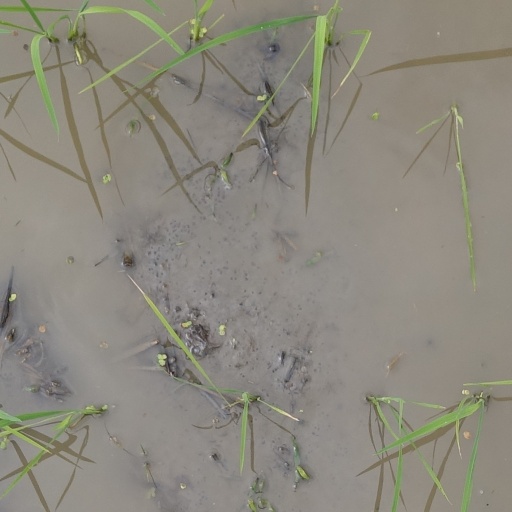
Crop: rice